HyperSpike

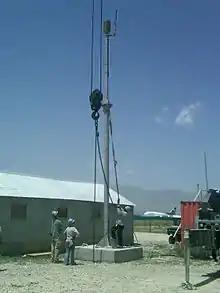
An omni-directional <a href="http%3A//www.ultra-hyperspike.com">HyperSpike

MA-1 AHD on a concrete pad in Afghanistan. The MA-1 AHD is used by the US Army as the early warning component of the Counter Rocket, Artillery, & Mortar (C-RAM) system. Over 200 units have been fielded.